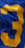
Number: 3